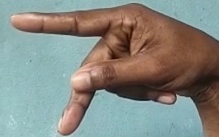
ASL sign: P